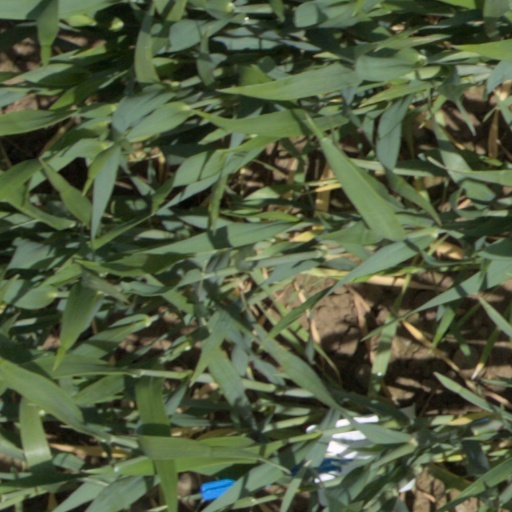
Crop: wheat